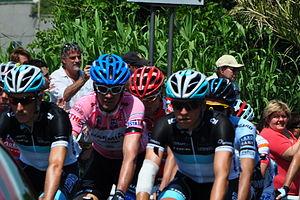
Le 94ᵉ Tour d'Italie s'est déroulé du 7 au 29 mai 2011. Il s'agit de la 14ᵉ épreuve de l'UCI World Tour 2011. Ce Giro s'est disputé sur 21 étapes pour un total de 3479 kilomètres. Le parcours bien que modifié par la suite dans certaines étapes, a été officiellement présenté le 23 octobre 2010 à Turin.